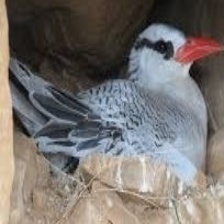
Species: RED BILLED TROPICBIRD
Scientific name: PHAETHON AETHEREU